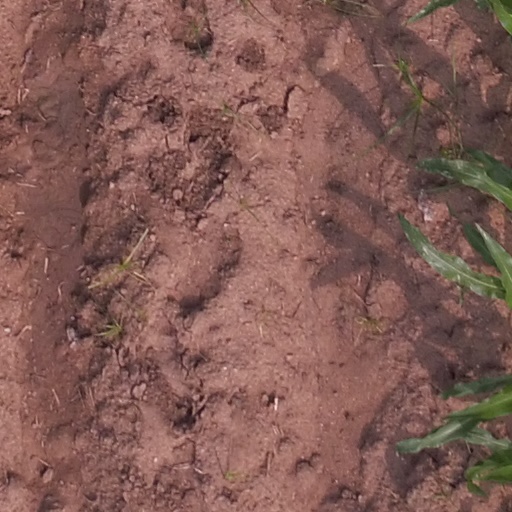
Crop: maize; corn